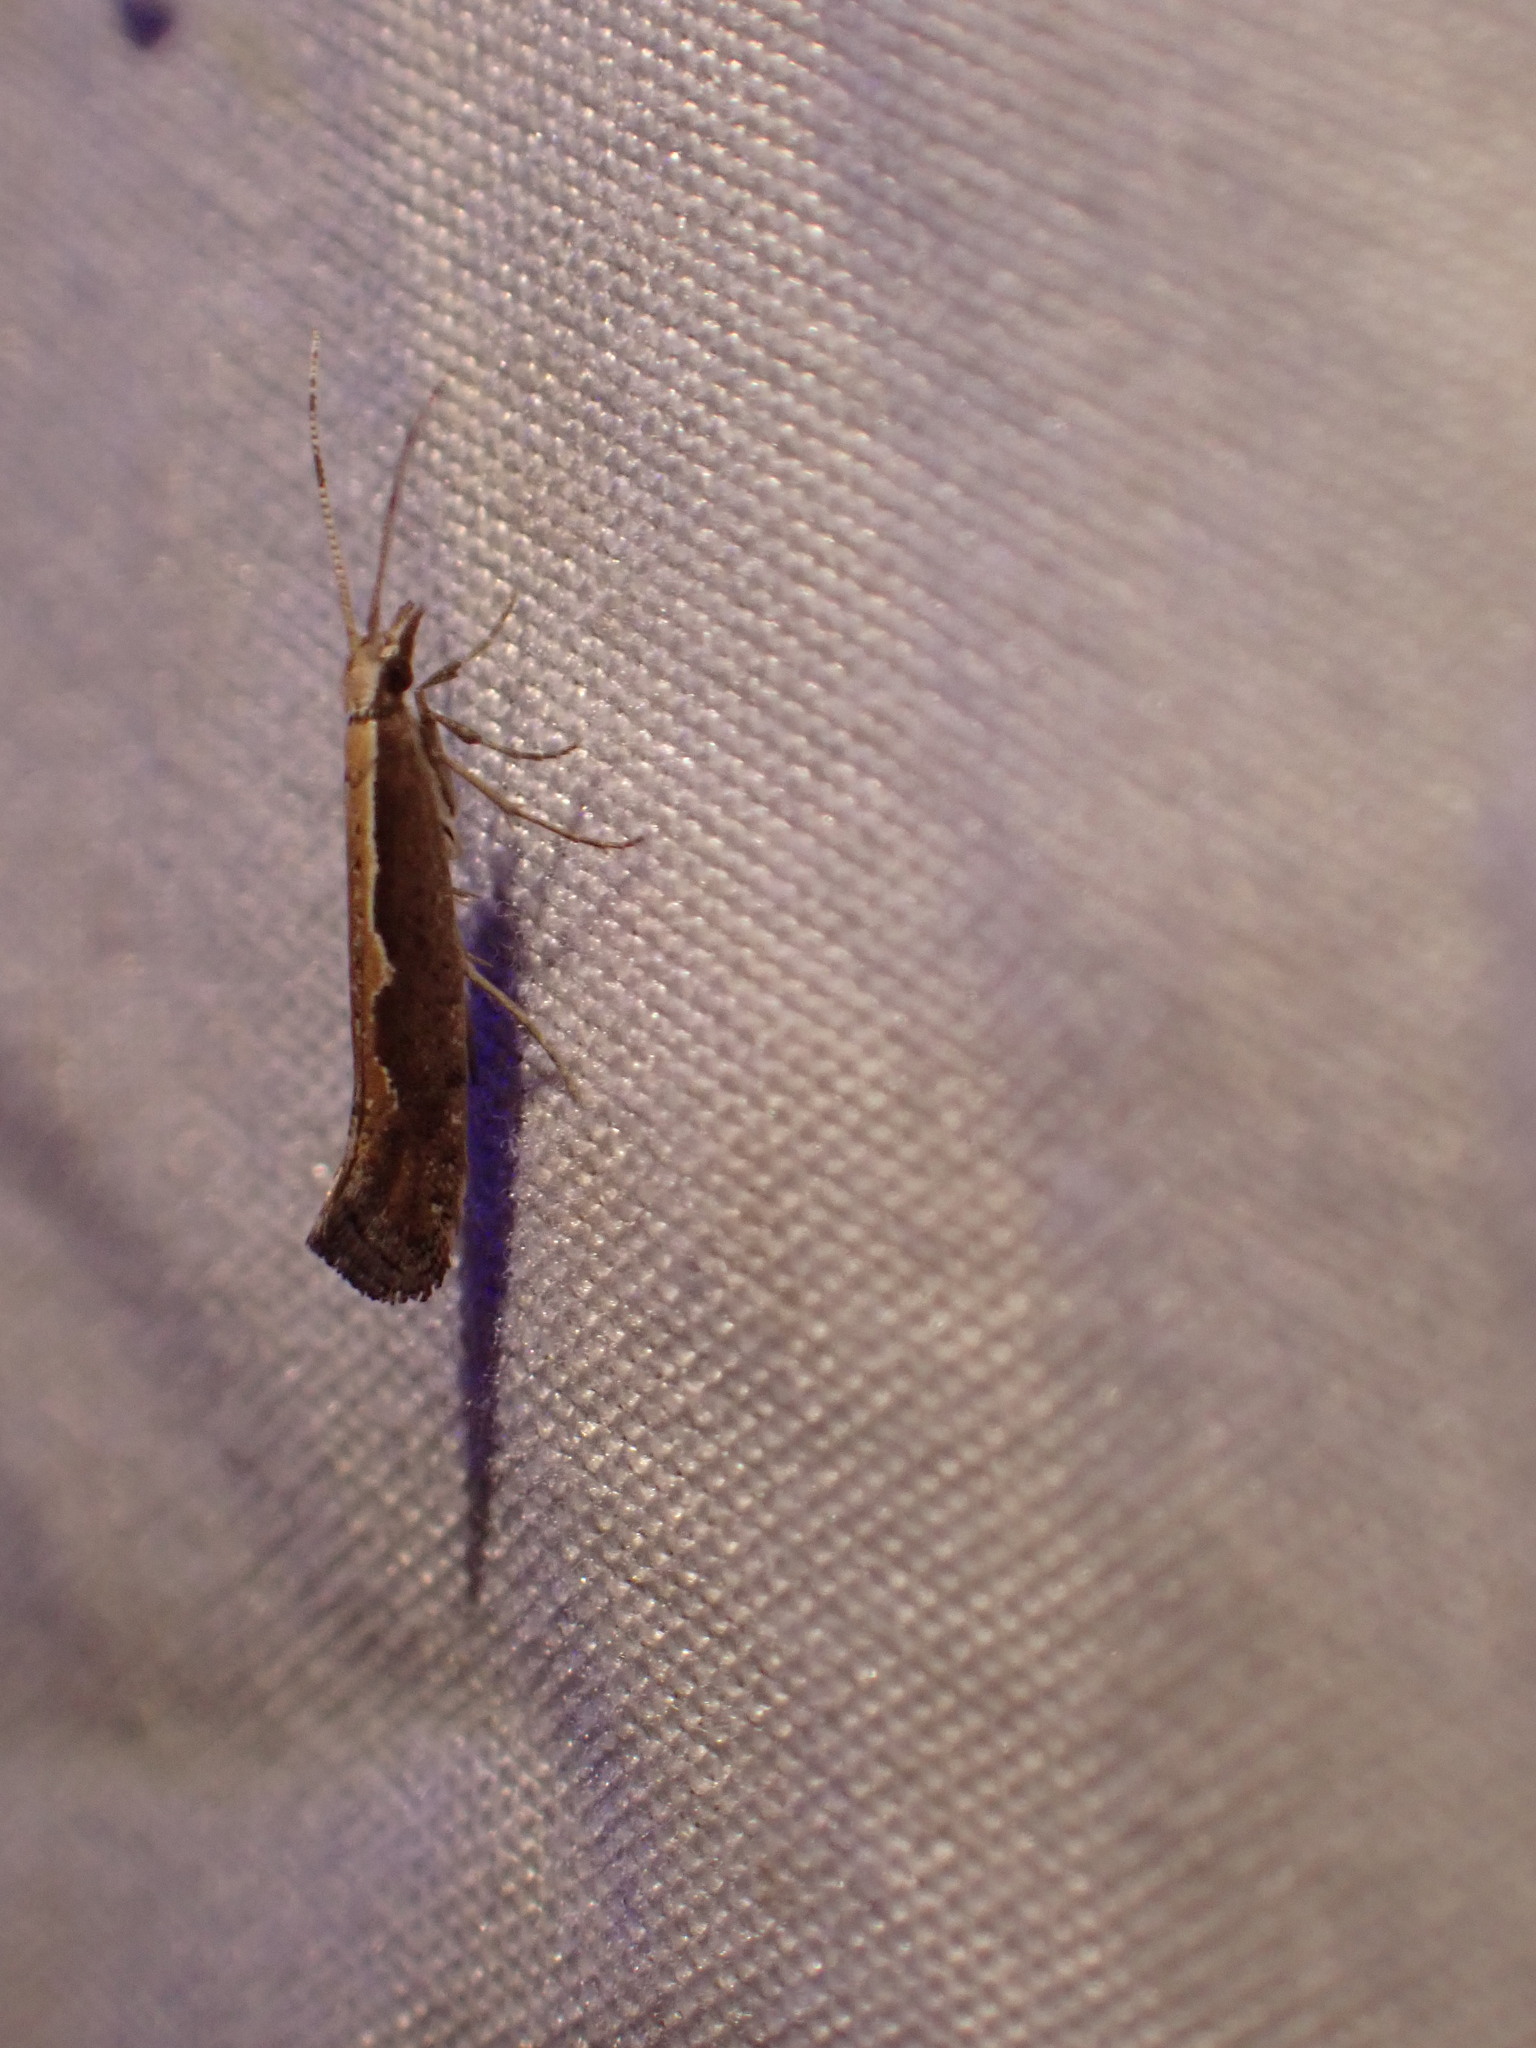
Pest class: diamondback_moth